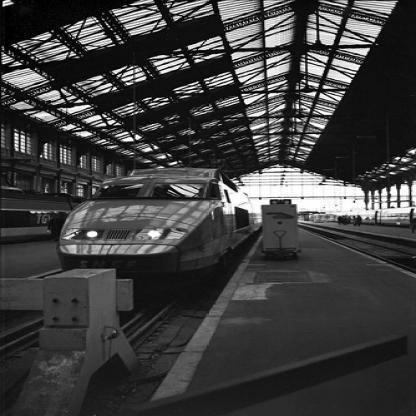
Scene: Indoor